Bina West Miller

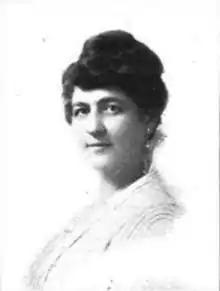
Bina M. West Miller, 1918

Bina West Miller (1867 - 18 April 1954) was an American businesswoman. She was a leader of the Ladies of the Maccabees.